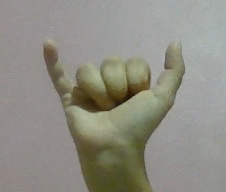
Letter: ya